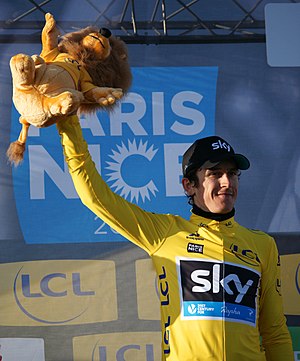
Paris-Nice 2016
Paris-Nice 2016 var den 74. udgave af cykelløbet Paris-Nice. Det traditionsrige etapeløb var det andet arrangement på UCI's World Tour-kalender i 2016 og begyndte 6. og sluttede 13. marts 2016. Den tredje etape blev annulleret efter 93 kilometer på grund af snevejr. Geraint Thomas blev den samlede vinder af løbet.